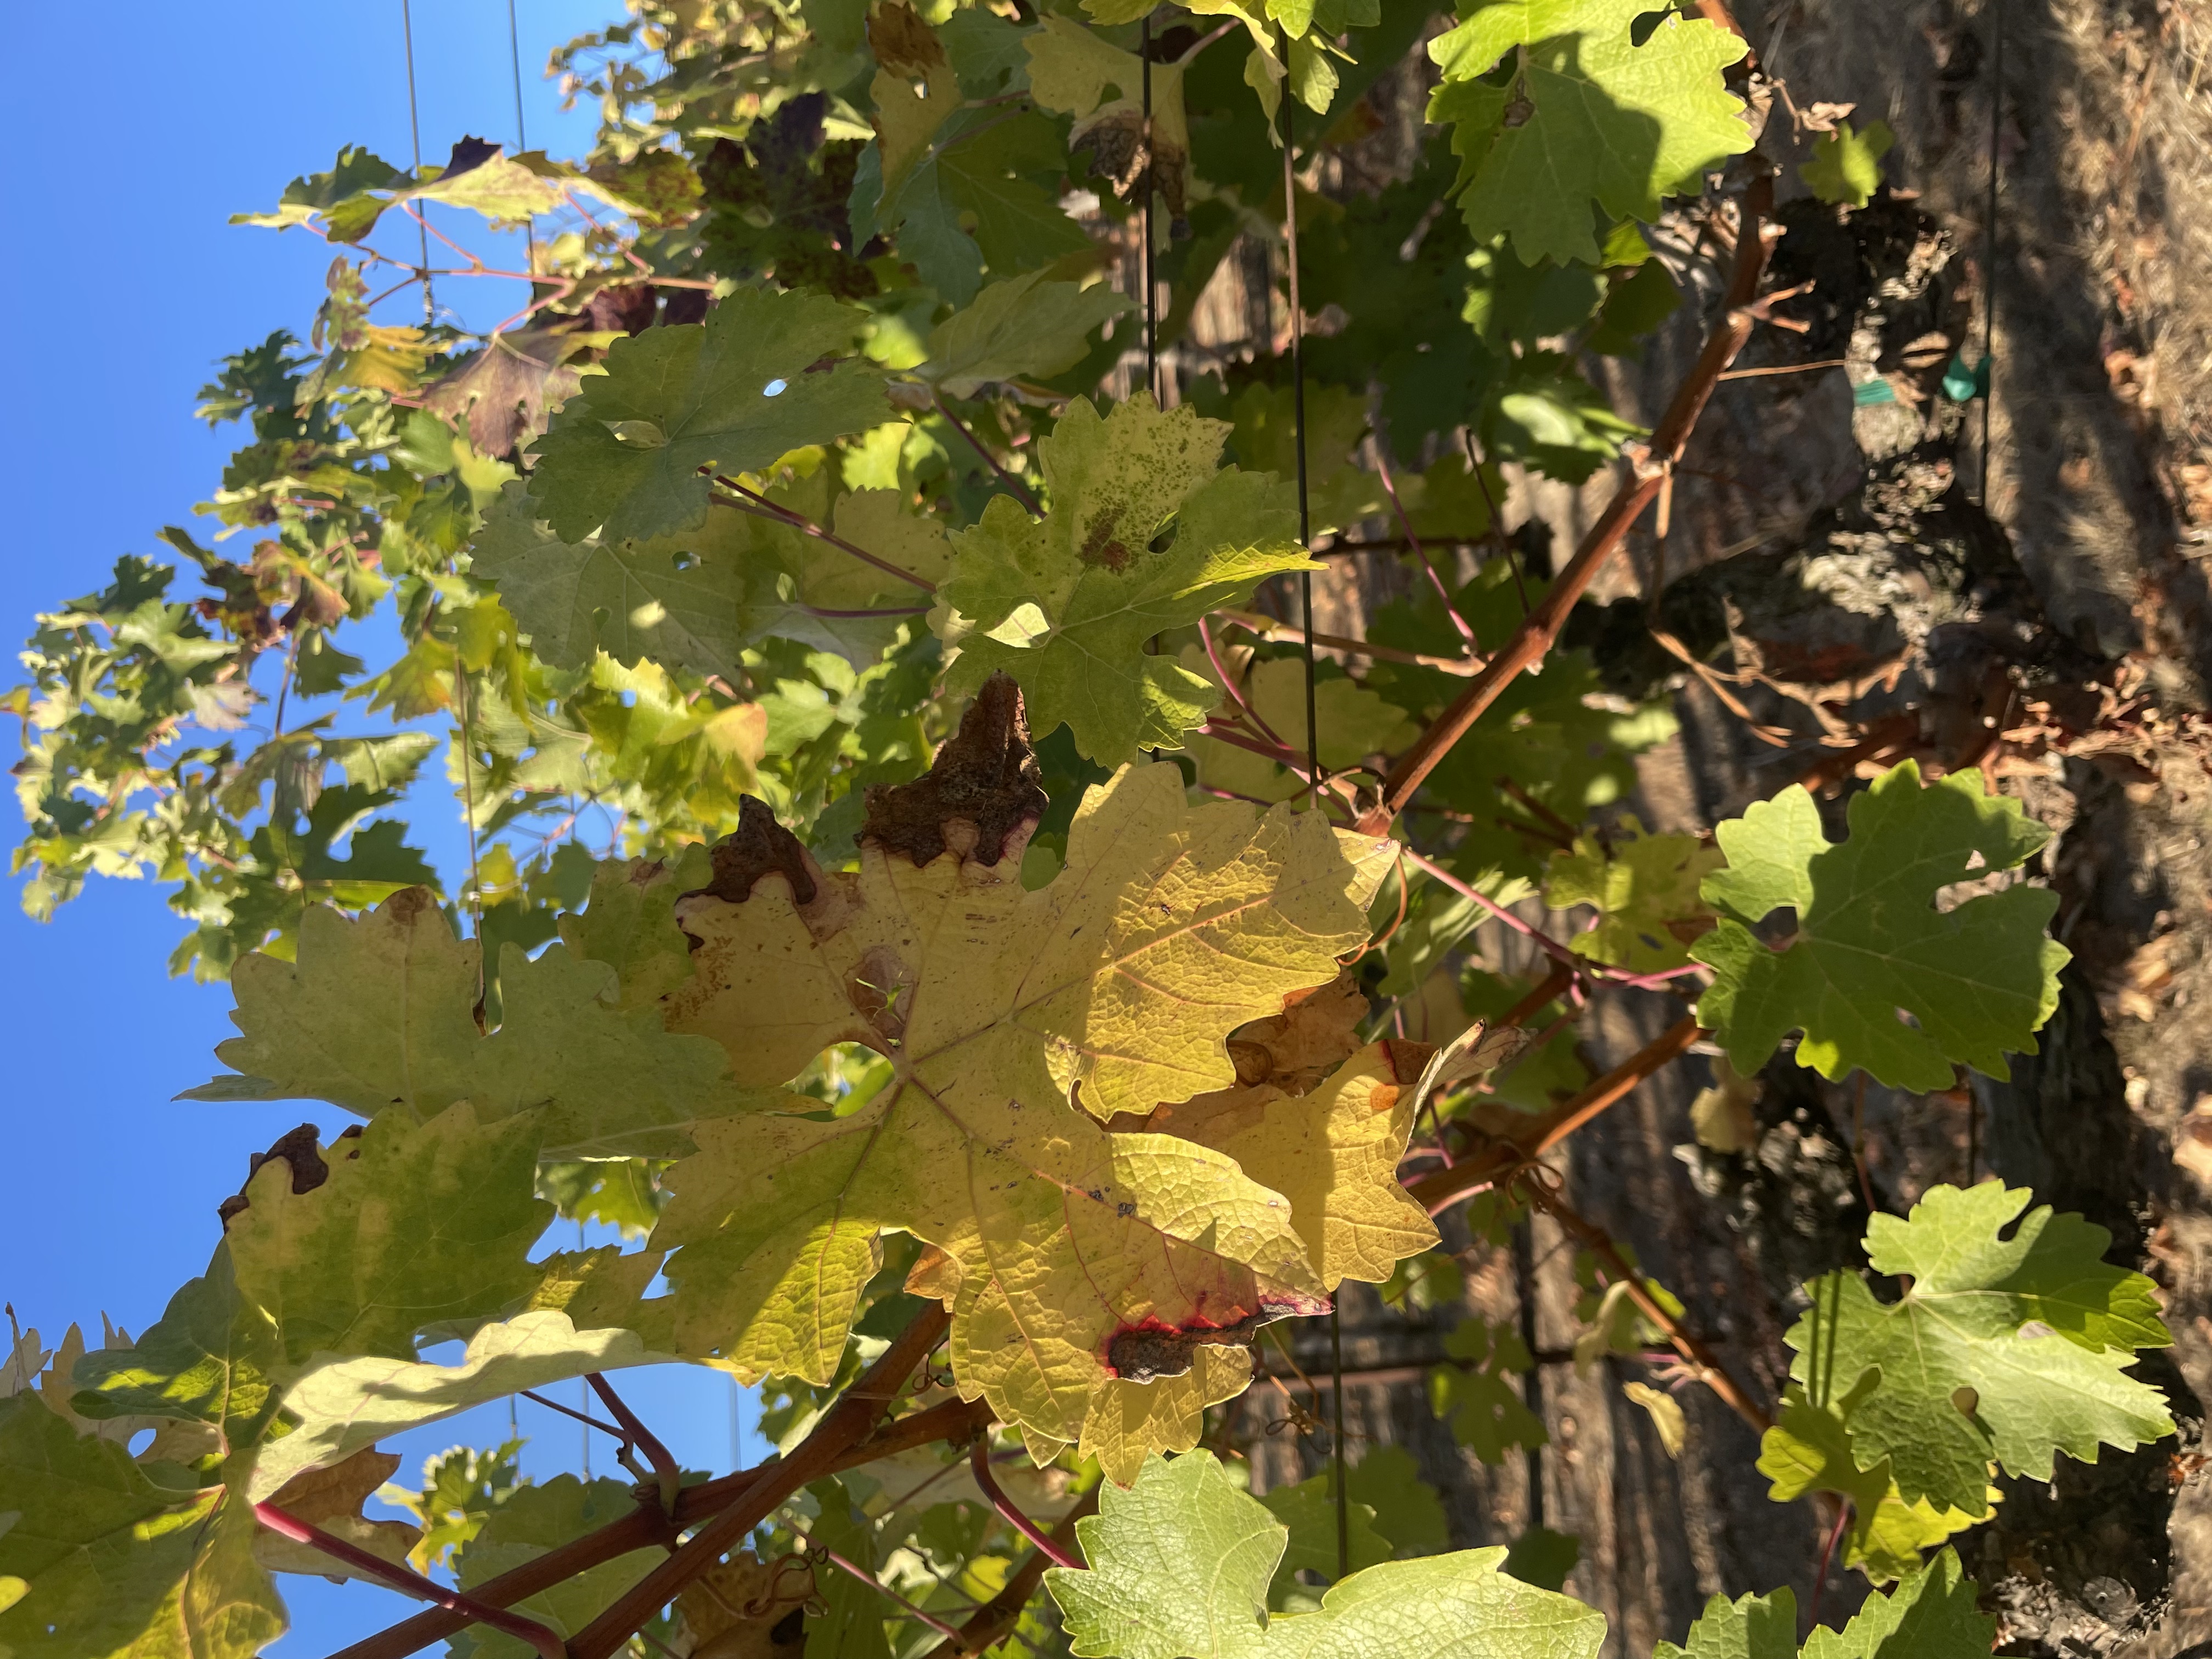
Label: No Virus